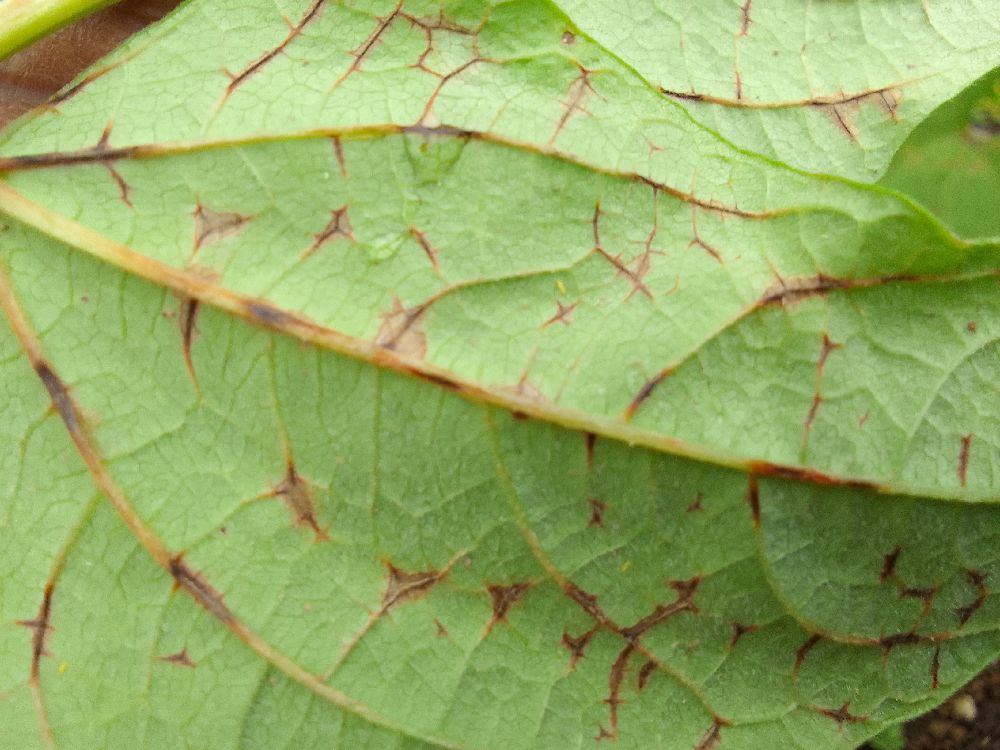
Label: anthracnose